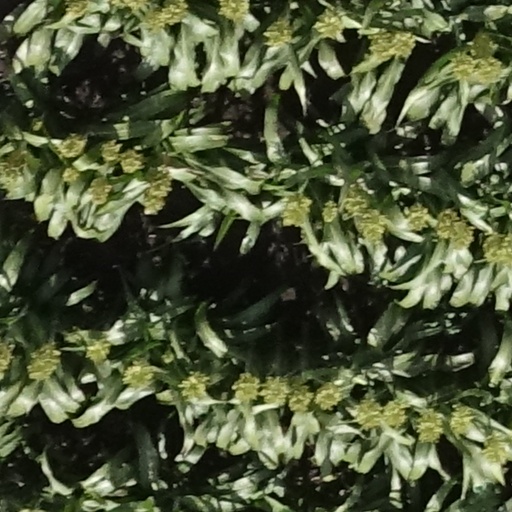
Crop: sorghum